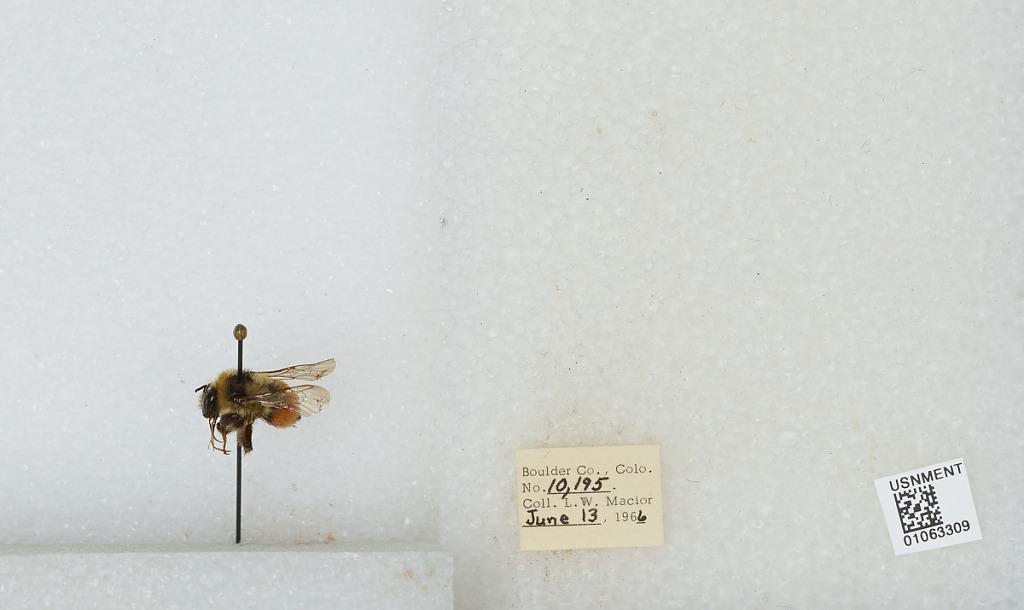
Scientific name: Bombus (Pyrobombus) bifarius Cresson
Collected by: L. Macior
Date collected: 1966-6-13
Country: United States
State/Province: Colorado
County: Boulder
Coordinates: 40.09, -105.36